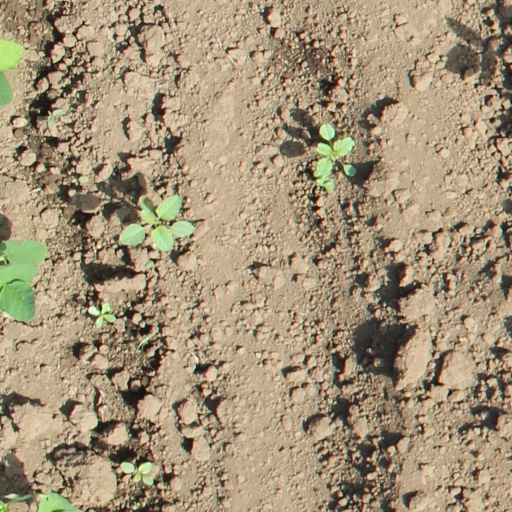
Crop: soybean